Bersarinplatz

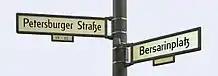

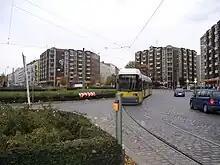

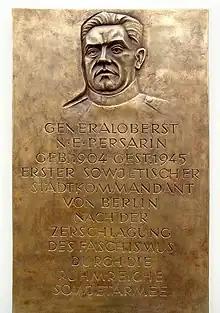

On 4 April 1895 the square was named "Baltenplatz", after the Balts. However, on 31 July 1947, after World War II, the square was renamed "Bersarinplatz" after Nikolai Berzarin, the Russian Red Army General and former Commander of Berlin.